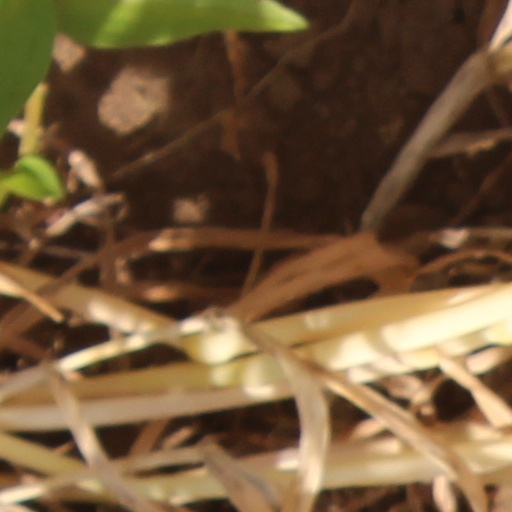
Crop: wheat